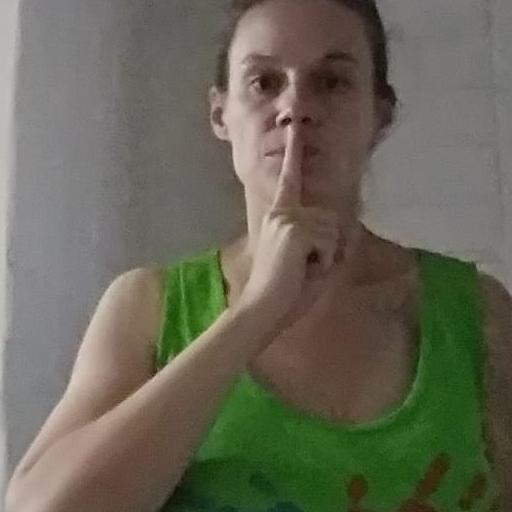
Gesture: mute